Military history of Indonesia

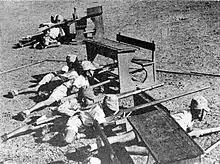
Indonesian youth being trained by the Imperial Japanese Army during World War II

Aceh's military ambition reach its peak during the reign of Iskandar Muda. He extended the Sultanate's control over most of Sumatra. He also conquered Pahang, a tin-producing region of the Malayan Peninsula. The strength of his formidable fleet was brought to an end with a disastrous campaign against Malacca in 1629, when the combined Portuguese and Johor forces managed to destroy all his ships and 19,000 troops according to Portuguese account. Aceh forces was not destroyed, however, as Aceh was able to conquer Kedah within the same year and taking many of its citizens to Aceh.